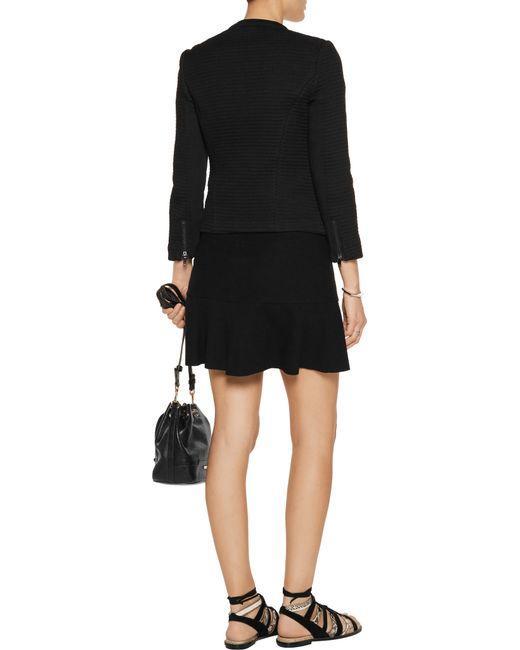
Schwarzes Partywear-Midikleid mit vollem Ärmel für Damen